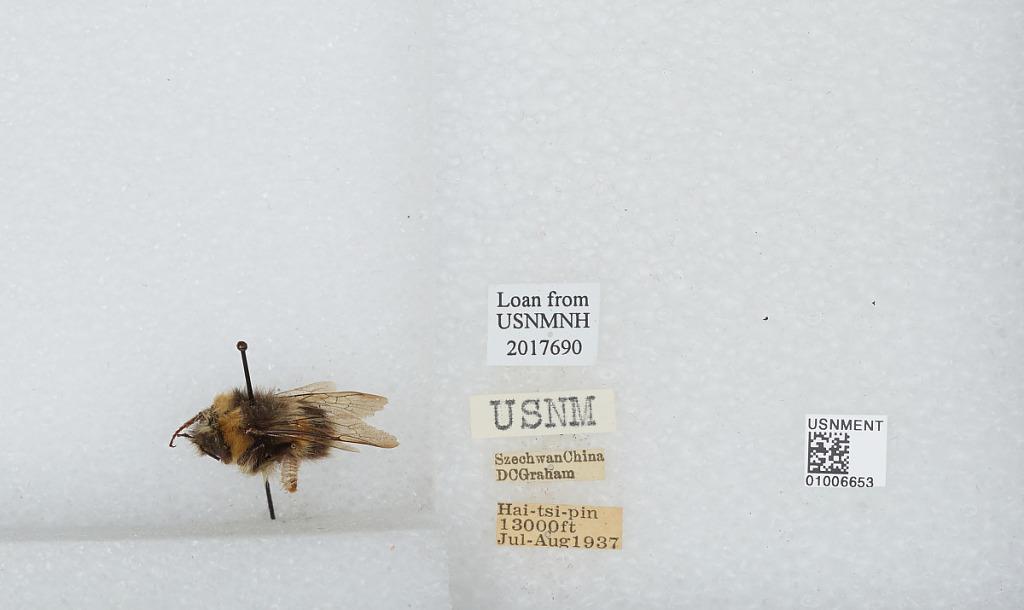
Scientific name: Bombus (Bombus) lucorum (Linnaeus)
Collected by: D. Graham
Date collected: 1937-7-1
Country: China
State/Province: Sichuan
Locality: Hai-tsi-pin